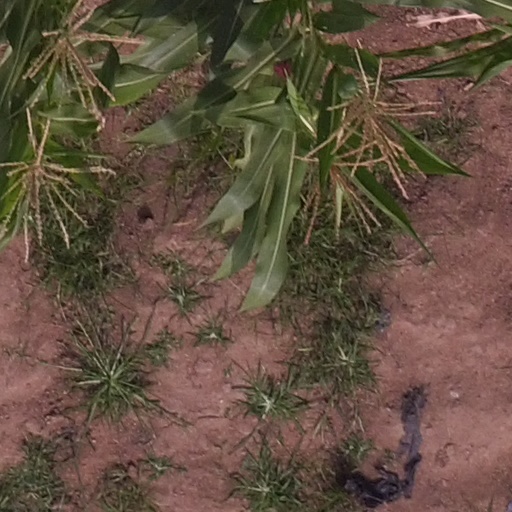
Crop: maize; corn